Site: brandenburg
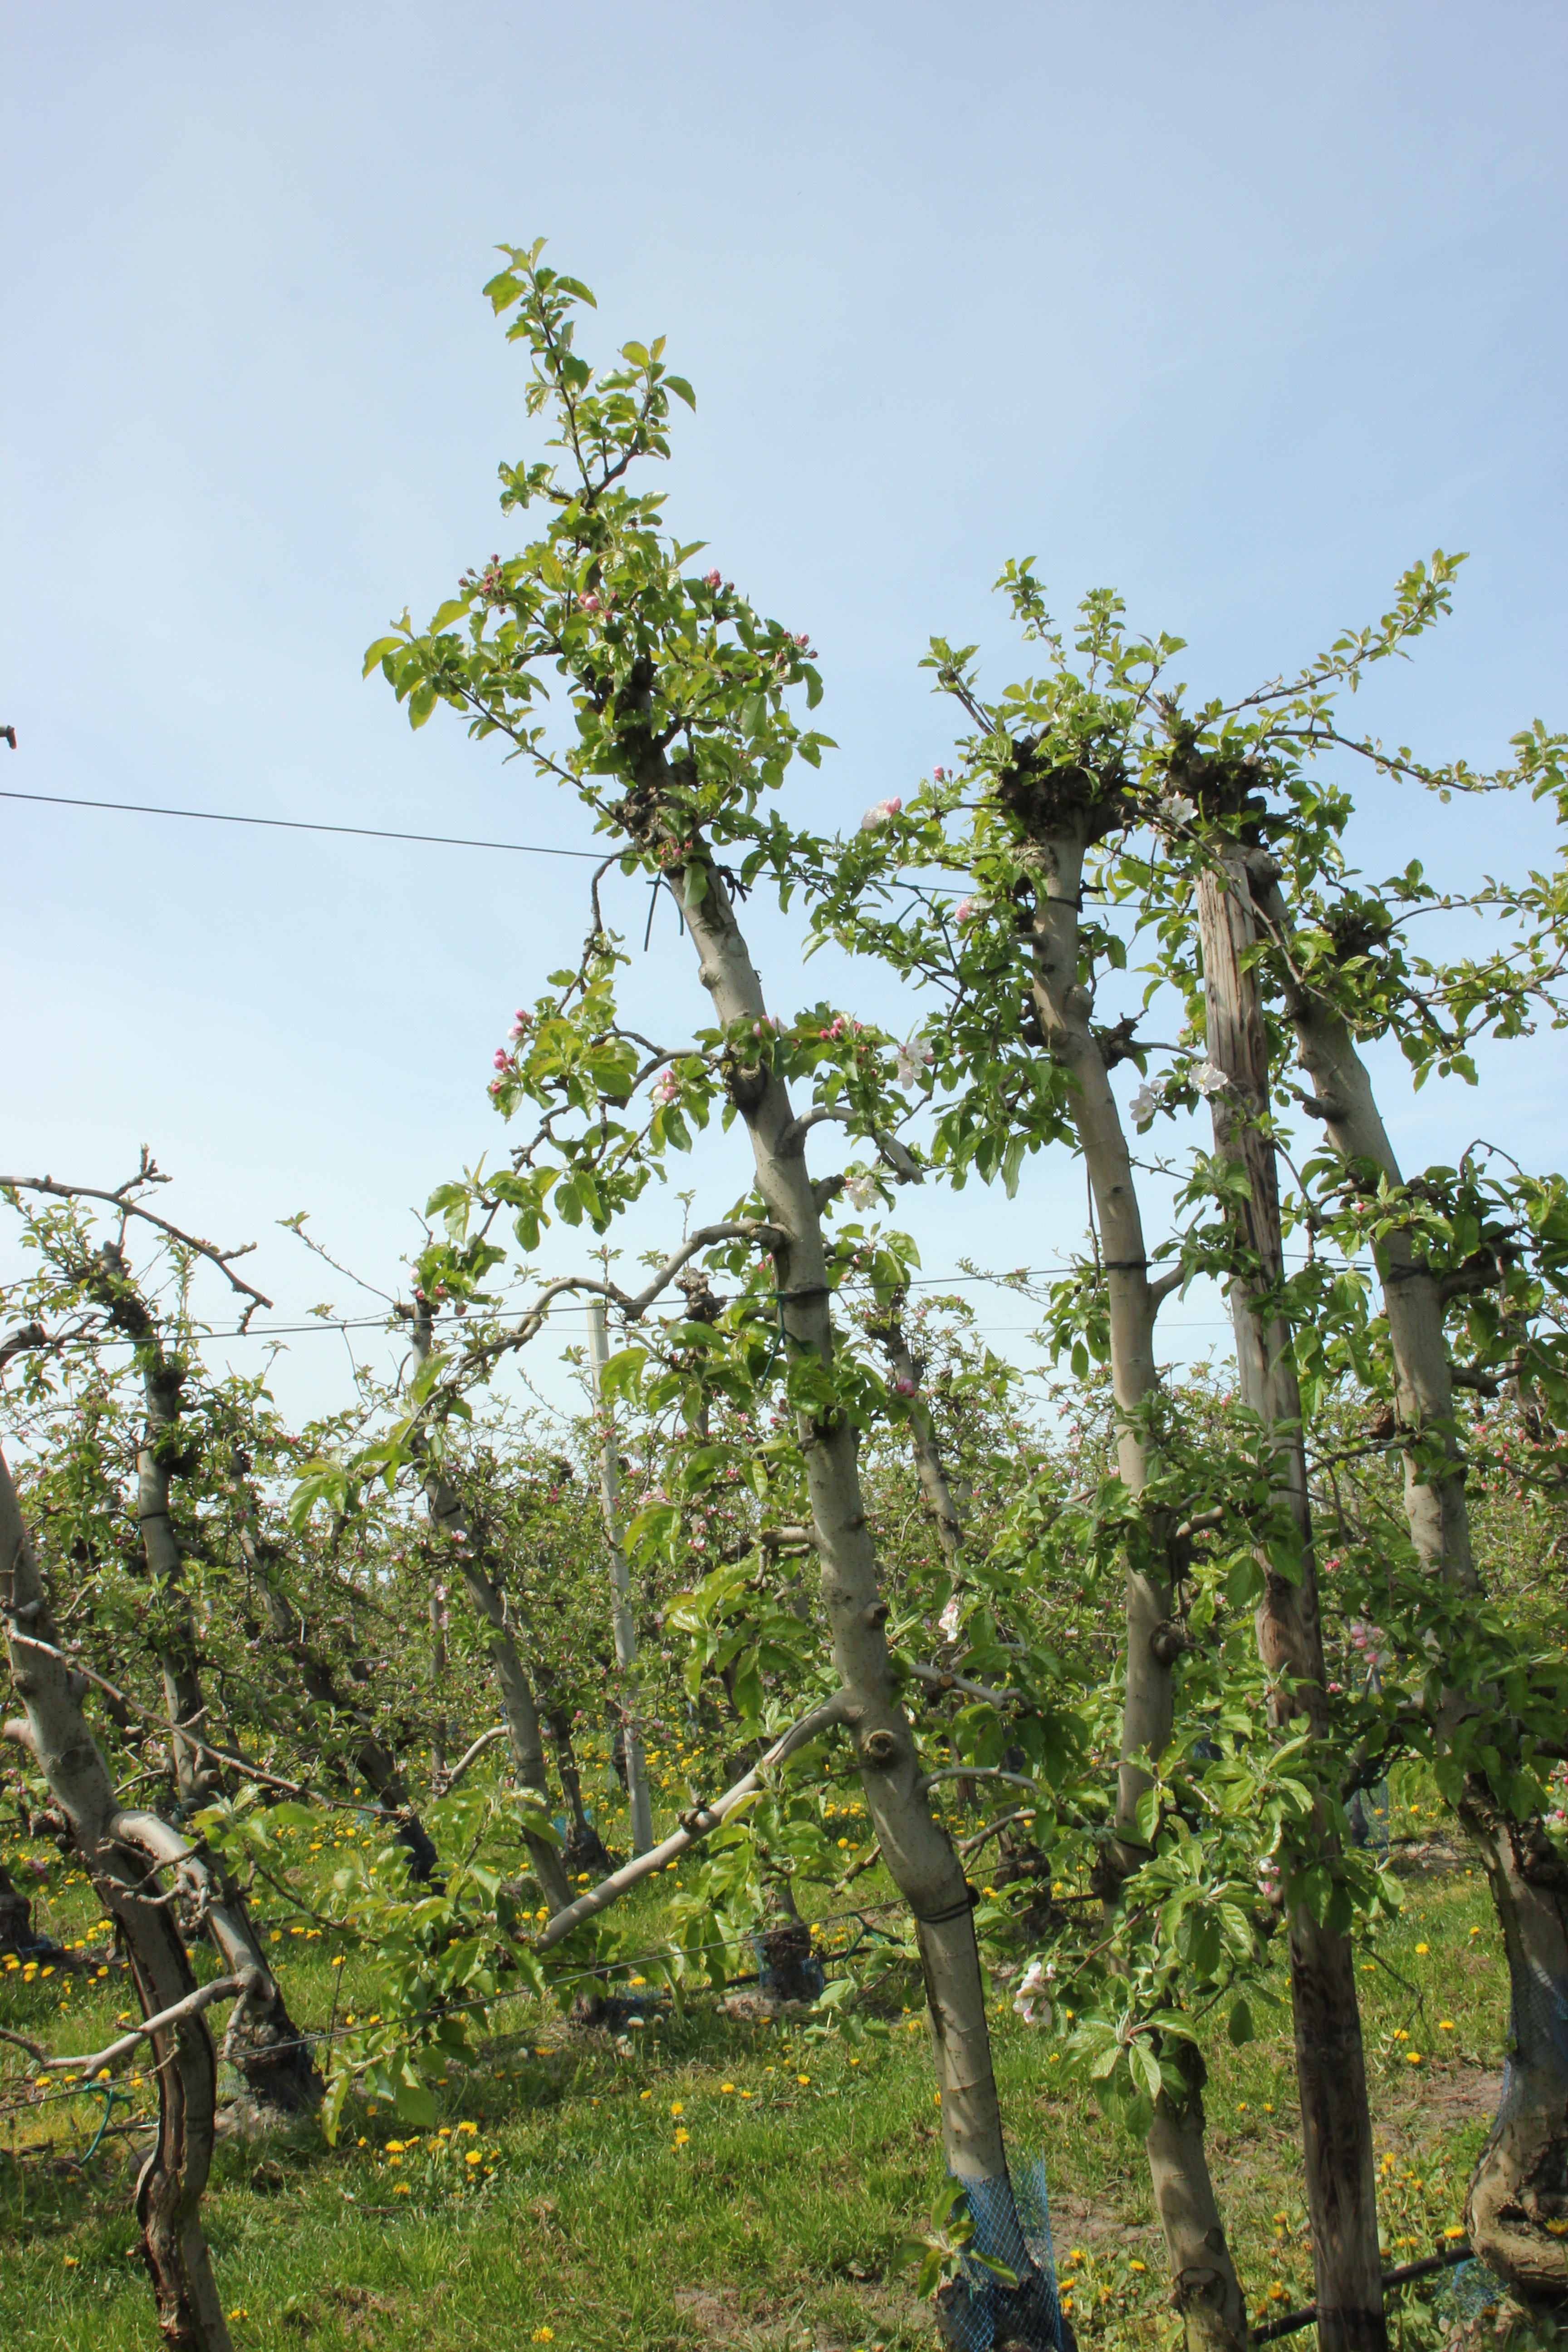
Growth stage (BBCH 60): Flowering